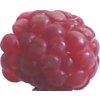
Label: raspberry